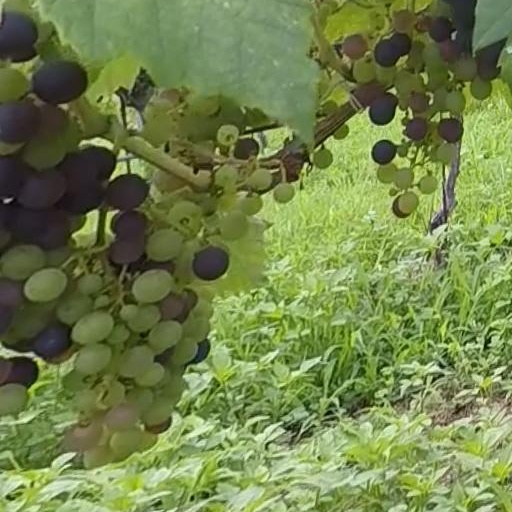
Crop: grape